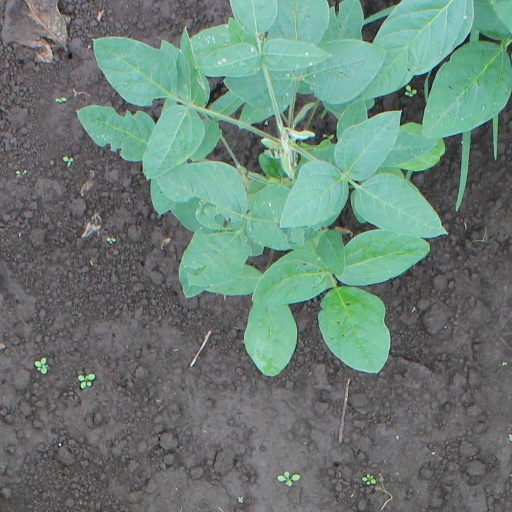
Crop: soybean